Land of Love

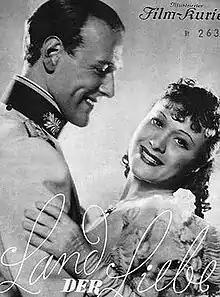

Land of Love is a 1937 German romance film directed by Reinhold Schünzel and starring Albert Matterstock, Gusti Huber and Valerie von Martens. It was shot at the Bavaria Studios in Munich and the Johannisthal Studios in Berlin. The film's sets were designed by the art directors Wilhelm Depenau, Kurt Dürnhöfer and Ludwig Reiber. Although Schünzel was Jewish, he had been allowed to continue directing films in Germany after the Nazi takeover. However, this film faced objections from the censors and from Joseph Goebbels. It was briefly shown and then disappeared from cinemas. It was Schünzel's final German film as director, and he went into exile shortly afterwards.